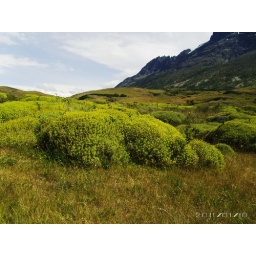
26. unidentified yellow flowers in Torres del Paine